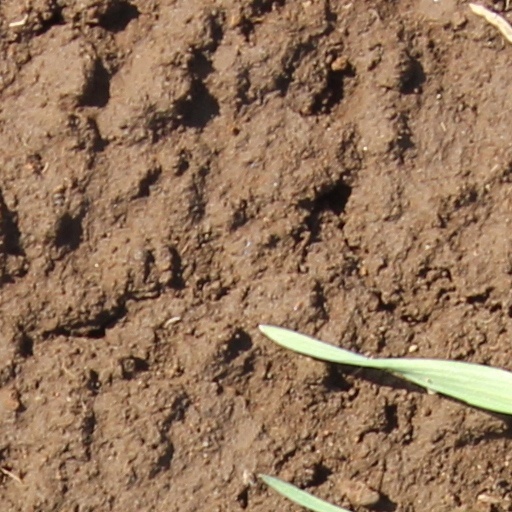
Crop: wheat